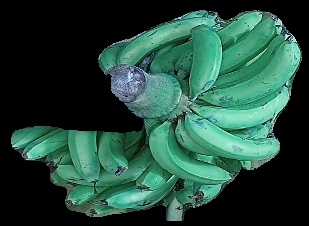
Variety: pachbale
Grade: grade3